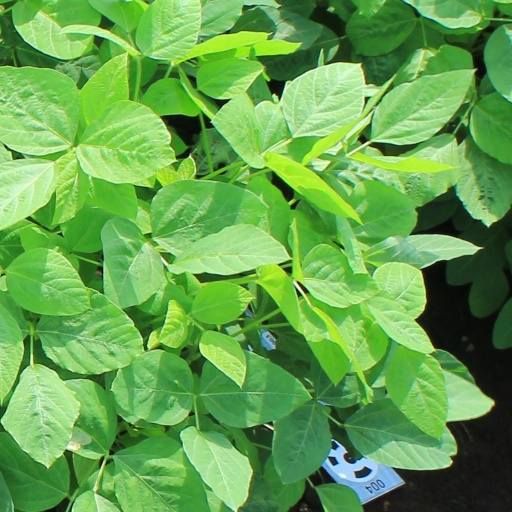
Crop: soybean